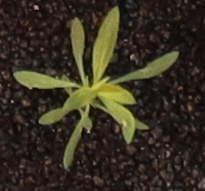
Label: Kochia